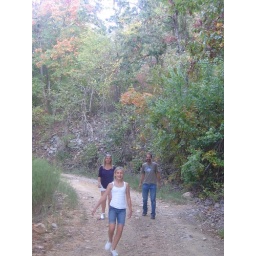
walking in the national forest